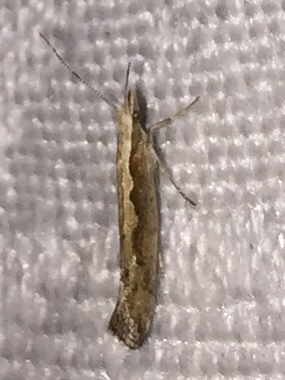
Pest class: diamondback_moth